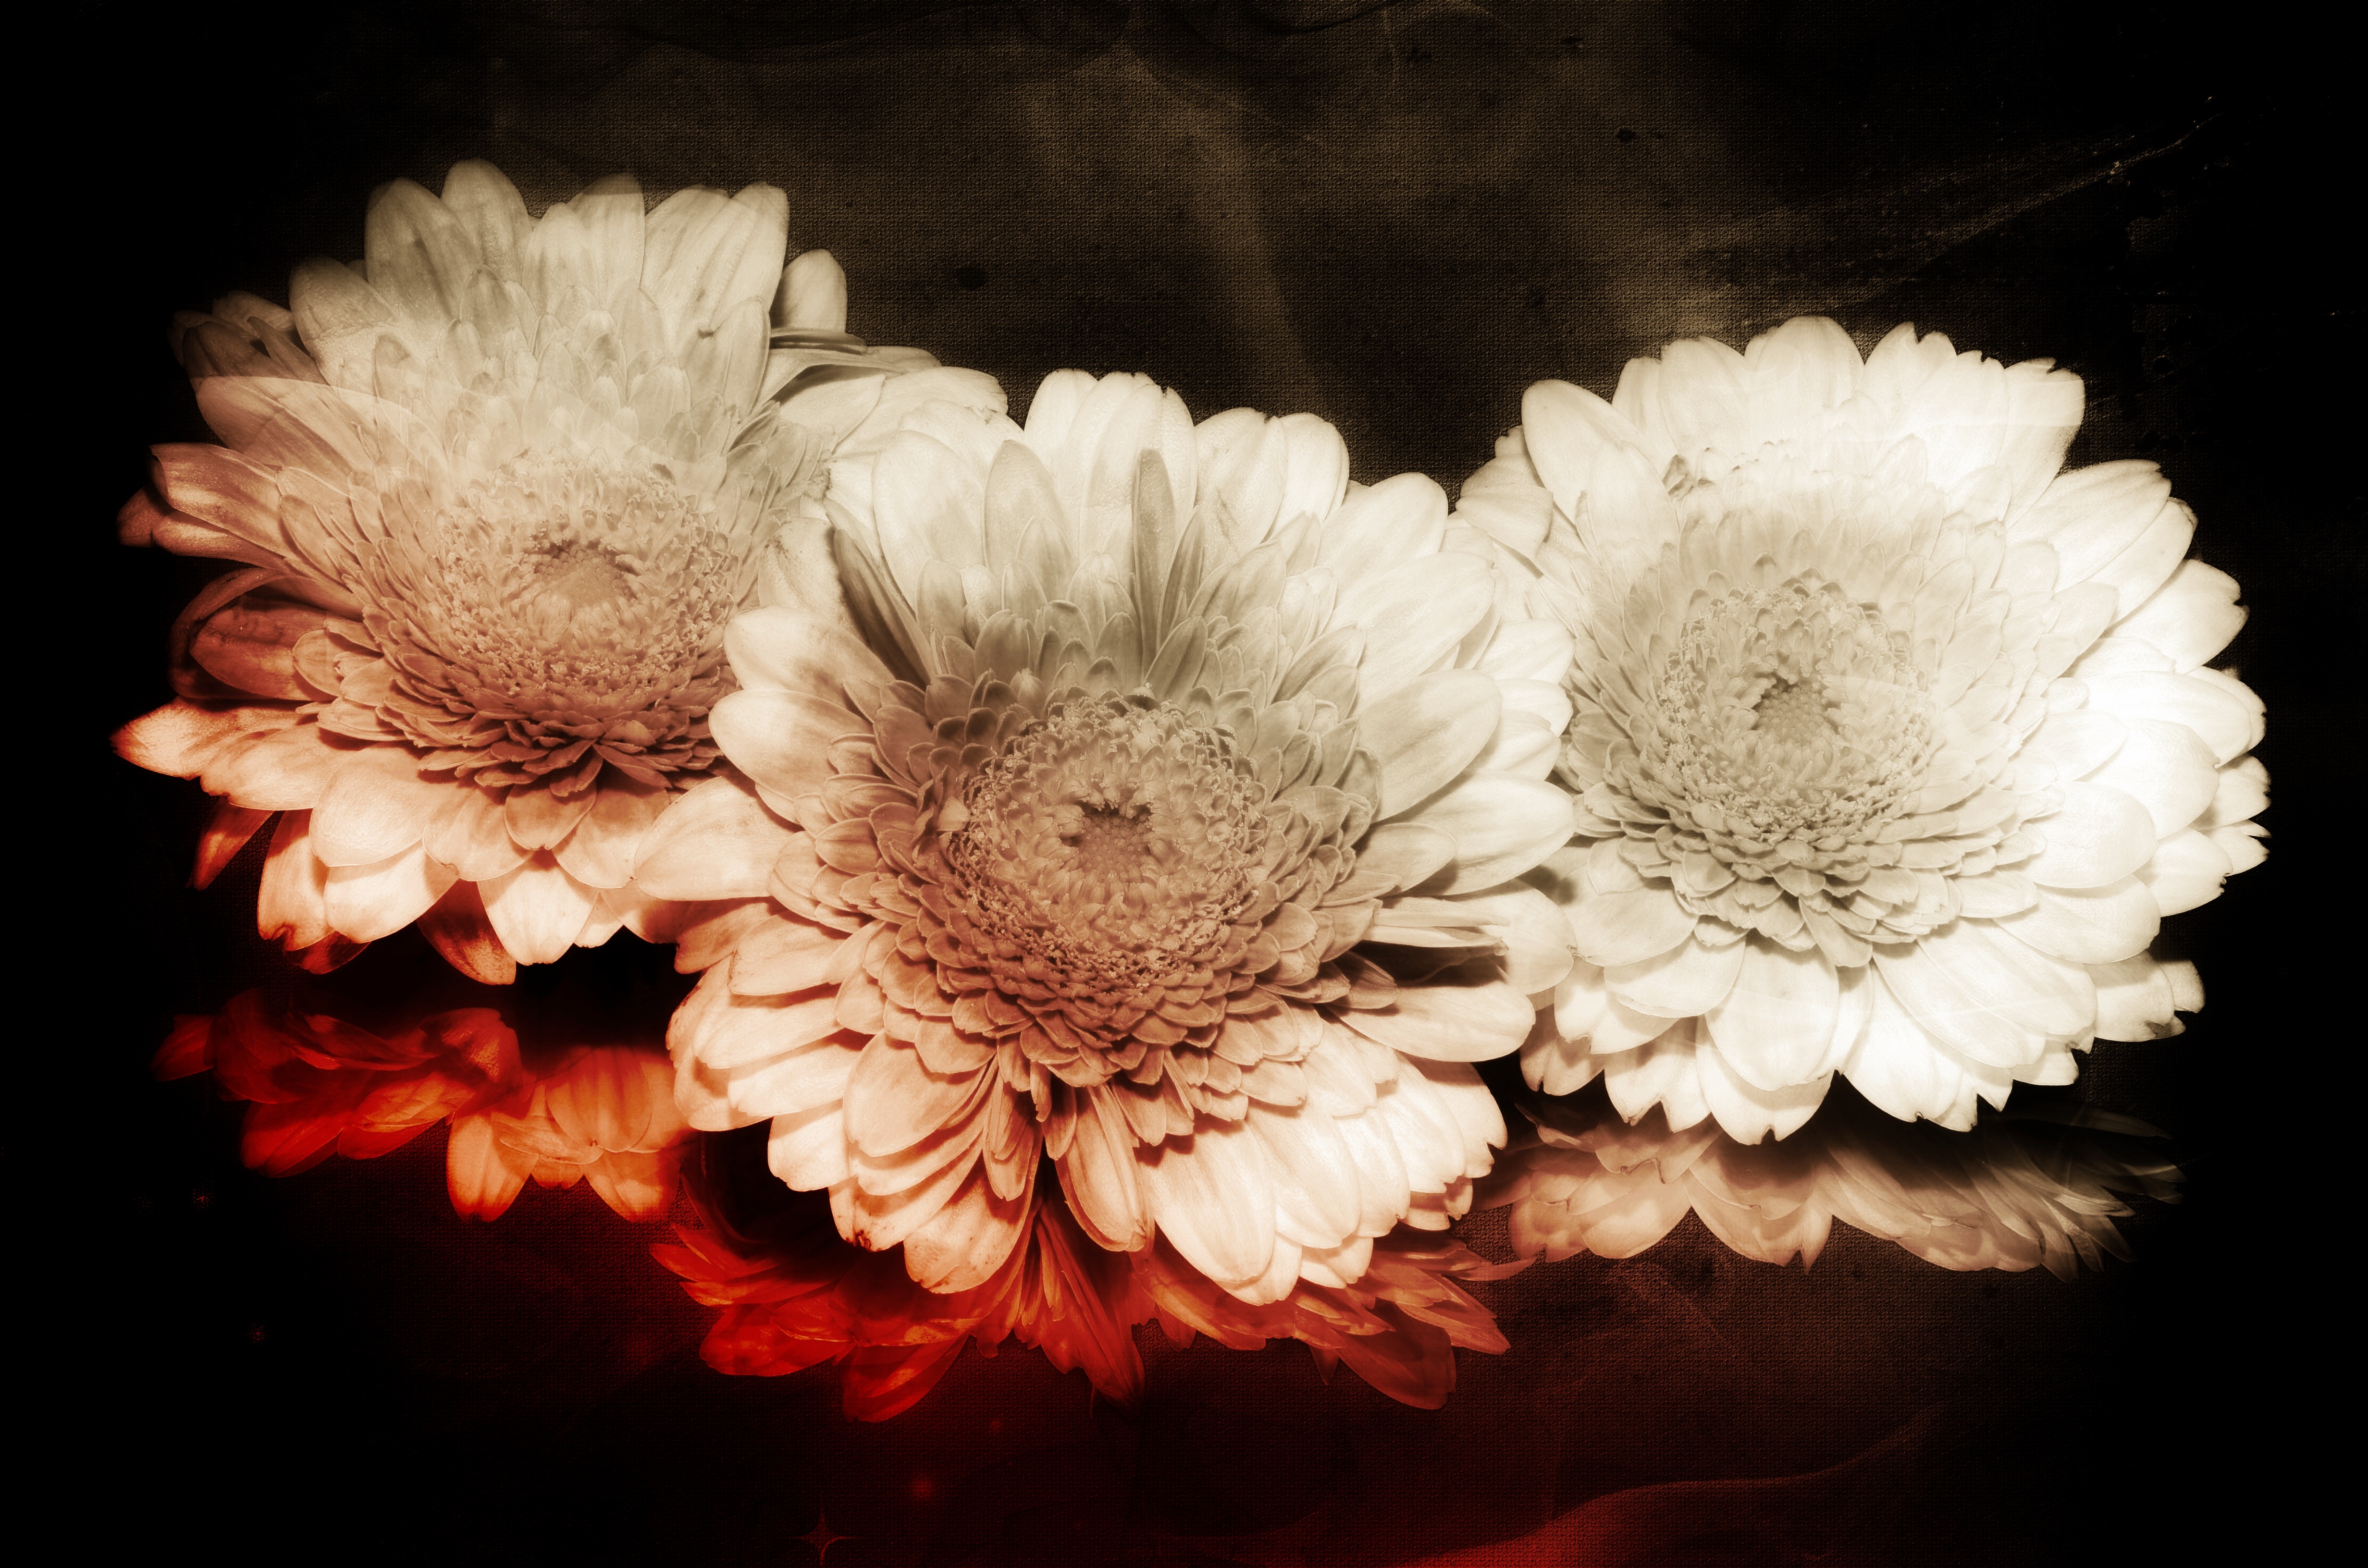
nature, plant, bunch, white, photography, flower, petal, love, red, romance, ancient, flora, artwork, close up, art, background, relationship, flourish, composition, composing, fantasy, digital art, greeting card, macro photography, flowering plant, graphical, land plant, computer graphic, digital artwork, flower composing